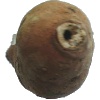
Label: Potato Sweet 1